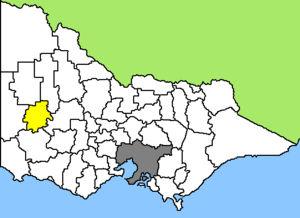
Le bourg d'Horsham est une zone d'administration locale dans l'ouest du Victoria en Australie. Il résulte de la fusion en 1995 de la ville d'Horsham avec la plus grande partie des comtés de Wimmera et d'Arapiles et d'une partie du comté de Kowrie.